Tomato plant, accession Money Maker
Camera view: tilt-top (135 deg); turntable rotation: 0 degrees
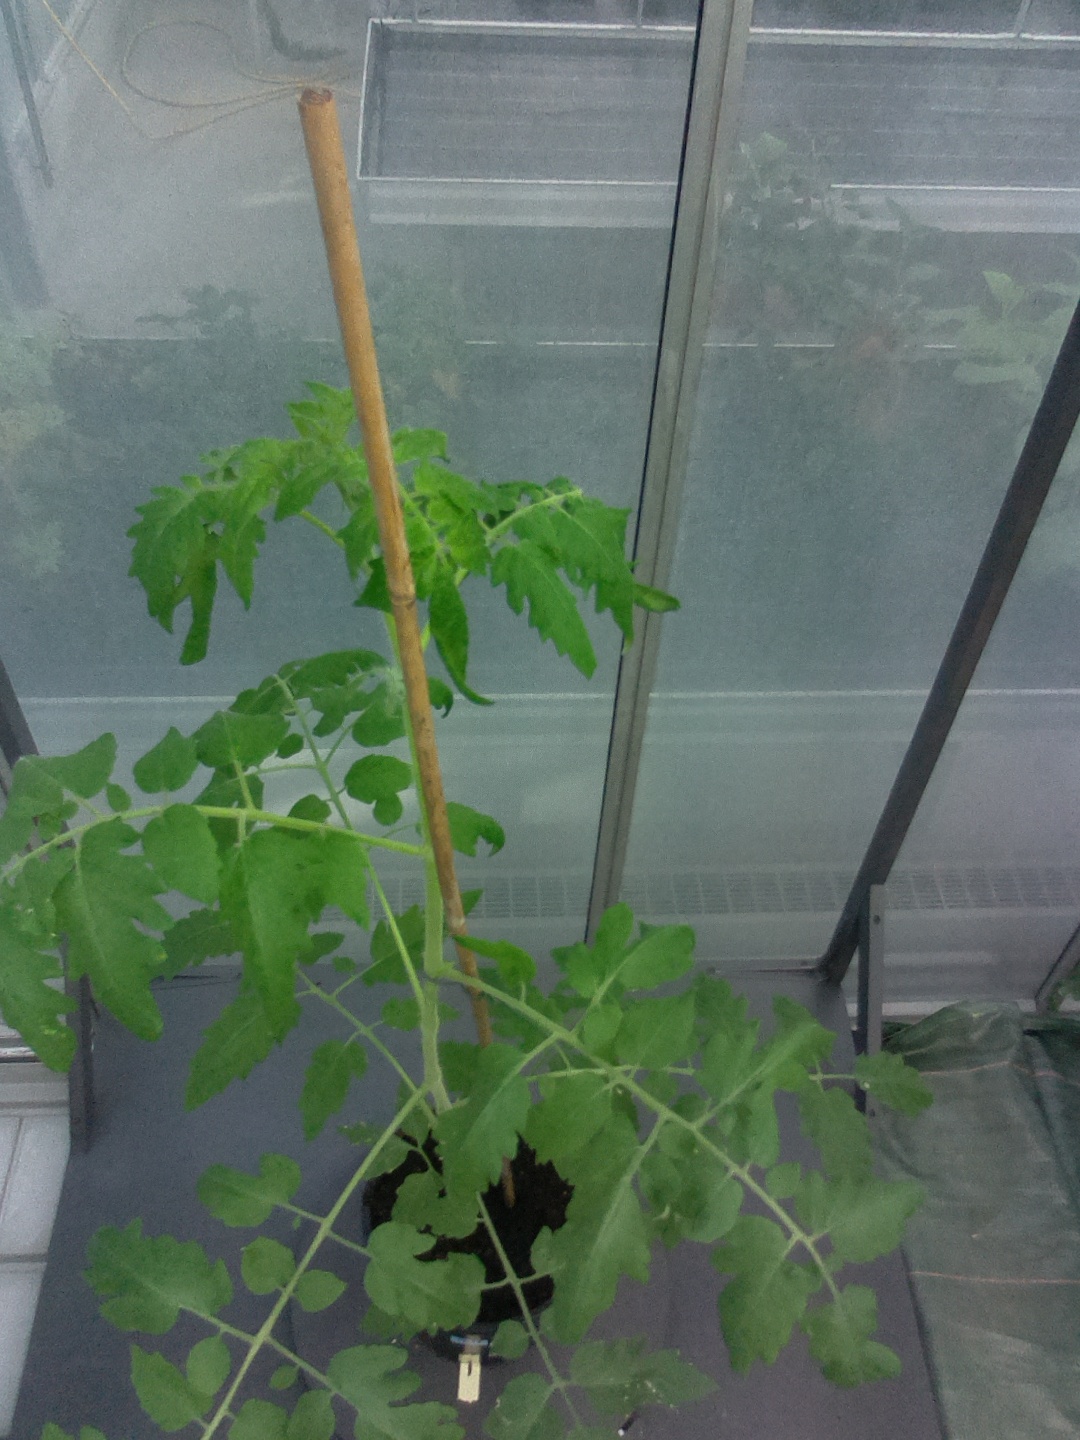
BBCH growth stage 53: 3 inflorescences visible